Cybele Kirk

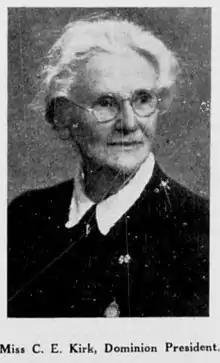

Cybele Ethel Kirk (1 October 1870 – 19 May 1957) was a New Zealand temperance and welfare worker, suffragist, and teacher. Kirk was one of the first women appointed Justice of the Peace in New Zealand. After serving for many years as president of the Wellington chapter of the Women's Christian Temperance Union of New Zealand (WCTU NZ), she was elected in 1930 as the national Union's recording secretary. She simultaneously served as president of the National Council of Women of New Zealand from 1934 to 1937. She was elected president of the WCTU NZ in 1946, serving in that role through 1949.